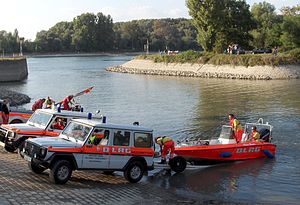
Slæbested
Slæbested
Et slæbested er en i en kajindfatning tværs på denne anbragt skråplan. Sædvanligvis bestemmes kajens højde dels af vandstandsforholdene, dels af den fartøjstype, kajen fortrinsvis skal betjene. For mindre fartøjer, både eller sådanne større fartøjer, der ligger lavt på vandet, eller for trælastede skibe, der udlosser tømmeret gennem en lavt liggende luger i stevnen, må der da indrettes slæbested, hvis nederste kant, tærskelen lægges lavere end den øvrige kaj og gives en for det bestemte øjemed passende hældning.